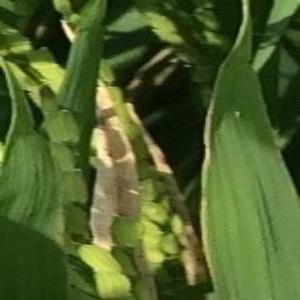
Disease: Bacterialblight